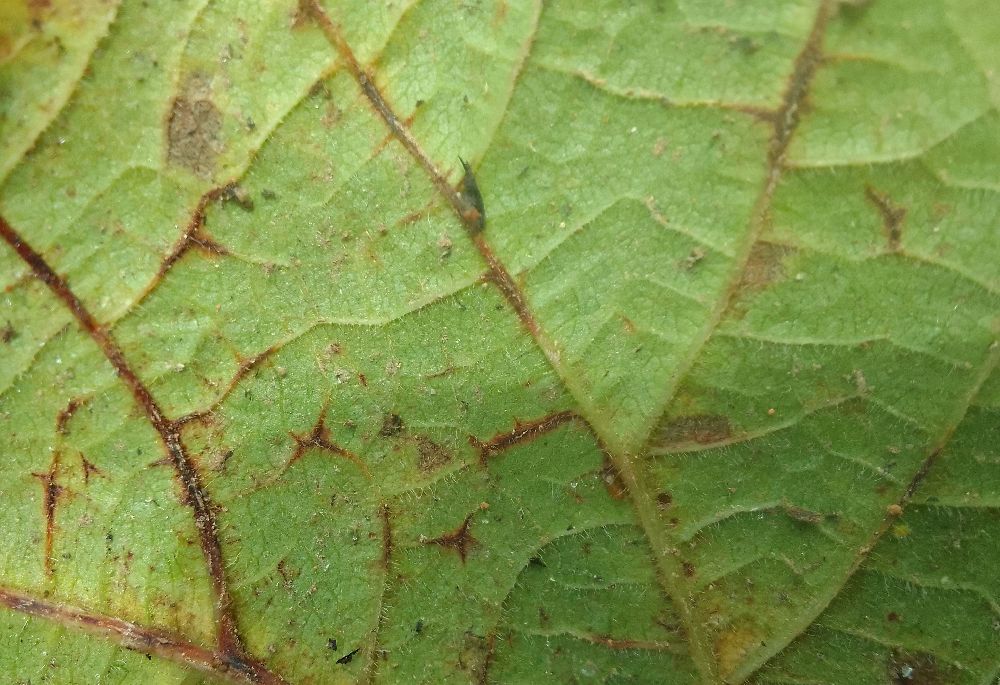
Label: anthracnose